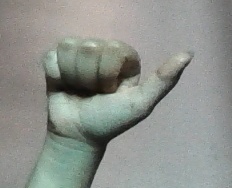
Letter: dhad